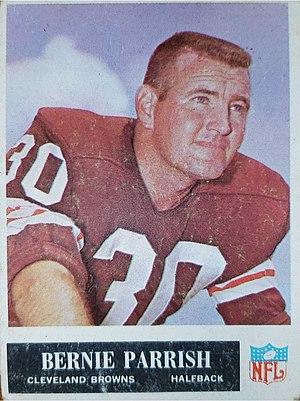
Bernard Paul Parrish, né le 29 avril 1936 à Long Beach, en Californie et mort le 23 novembre 2019, à Springfield, dans le Missouri, est un joueur professionnel américain de football américain qui est cornerback dans la National Football League et l'American Football League pendant huit saisons au cours des années 1950 et 1960. Parrish a joué au football américain universitaire pour les Gators de l'université de Floride, puis professionnellement pour les Browns de Cleveland de la NFL et les Oilers de Houston de l'AFL. Ses mémoires, publiées en 1971, ont suscité une controverse, suite à des allégations de matchs « arrangés » par la NFL.